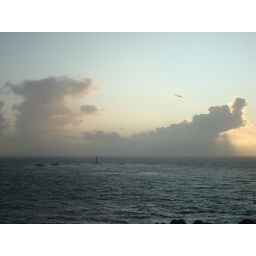
As we weren't going to sail round we went by car instead